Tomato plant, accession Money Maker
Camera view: vertical (180 deg); turntable rotation: 270 degrees
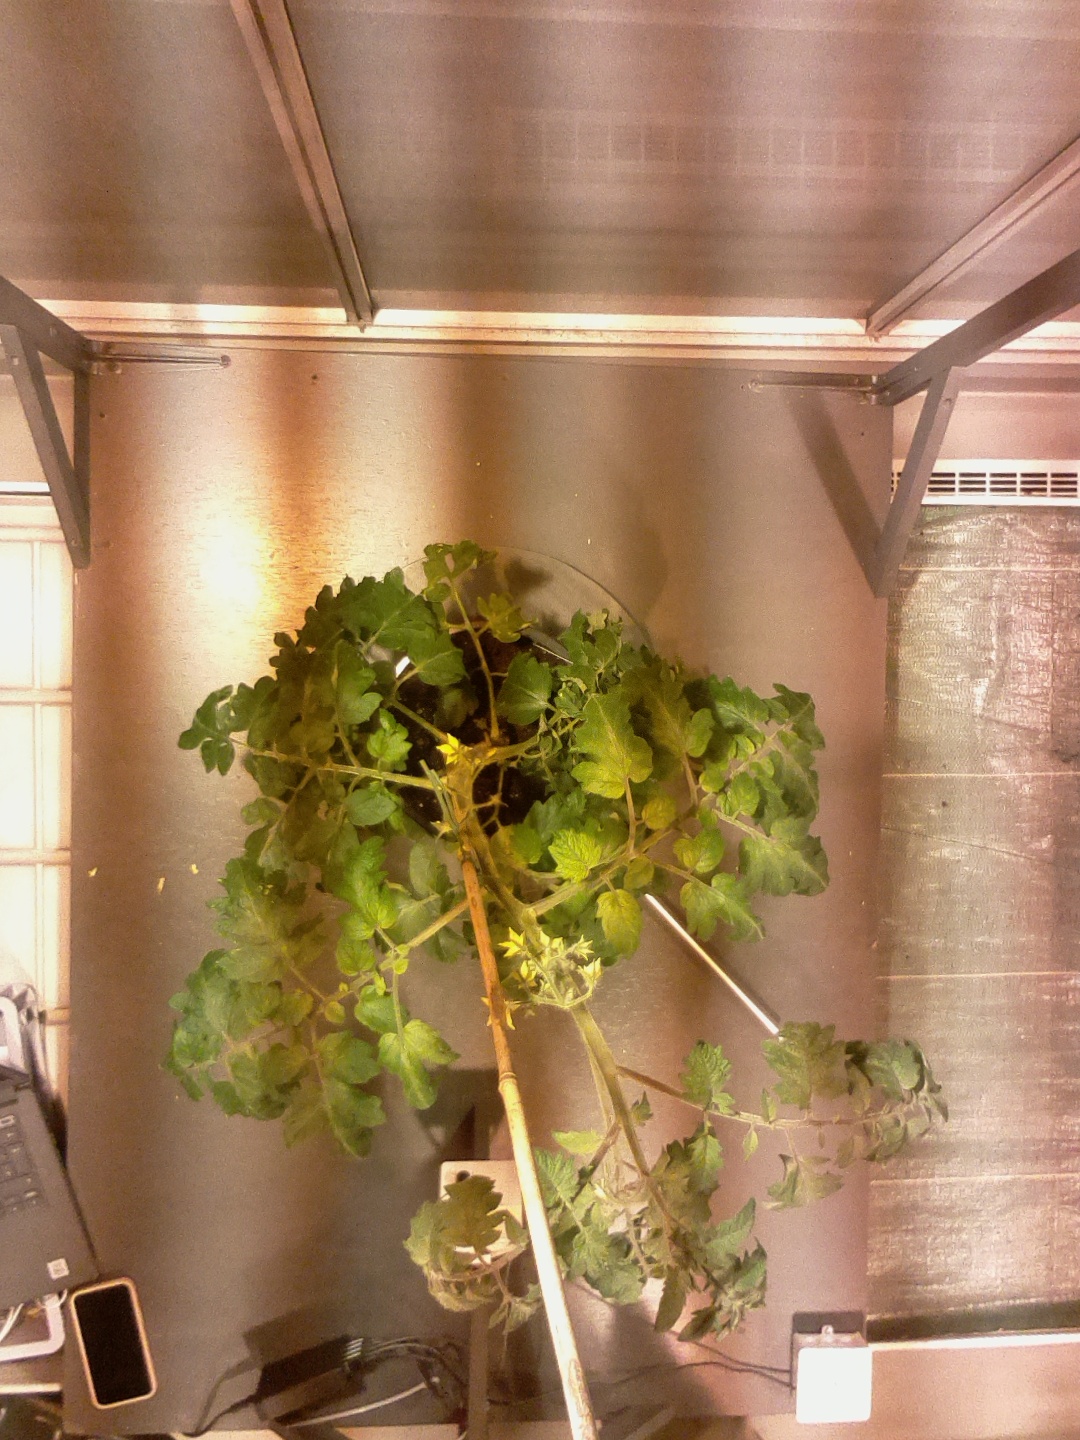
BBCH growth stage 68: Full flowering, 80%-90% of flowers open, more petals falling